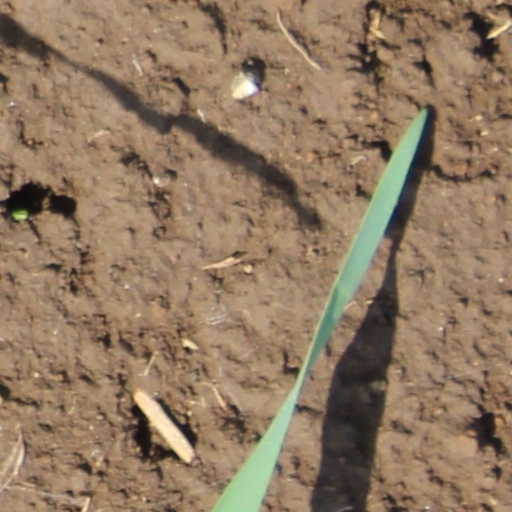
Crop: wheat